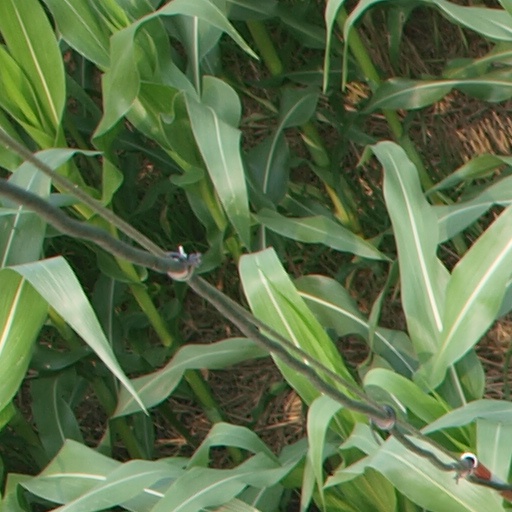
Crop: maize; corn